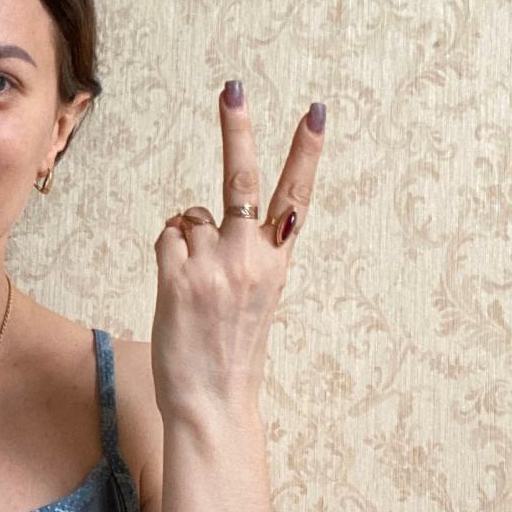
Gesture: peace_inverted